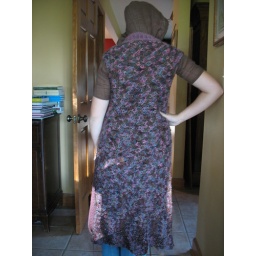
The yarn is cherry tree hill oceania in cabin feaver color way